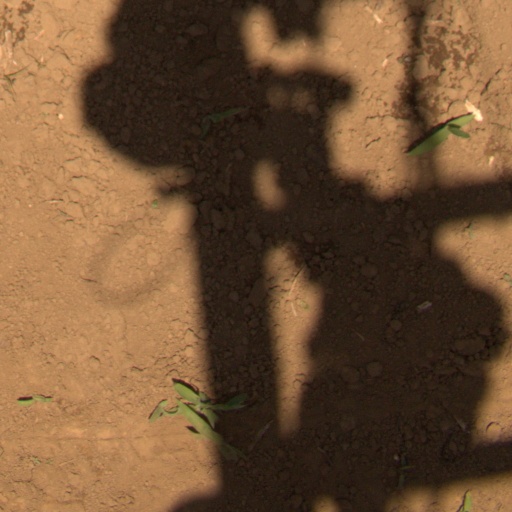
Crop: Jerusalem artichoke